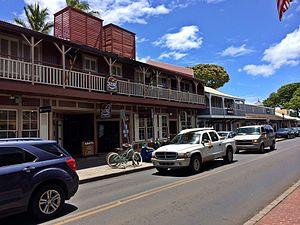
Lahaina est une ville du comté de Maui, dans l’État d'Hawaï, aux États-Unis. Selon le recensement de 2010, sa population s’élève à 11 704 habitants.